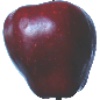
Label: red_delicious_apple